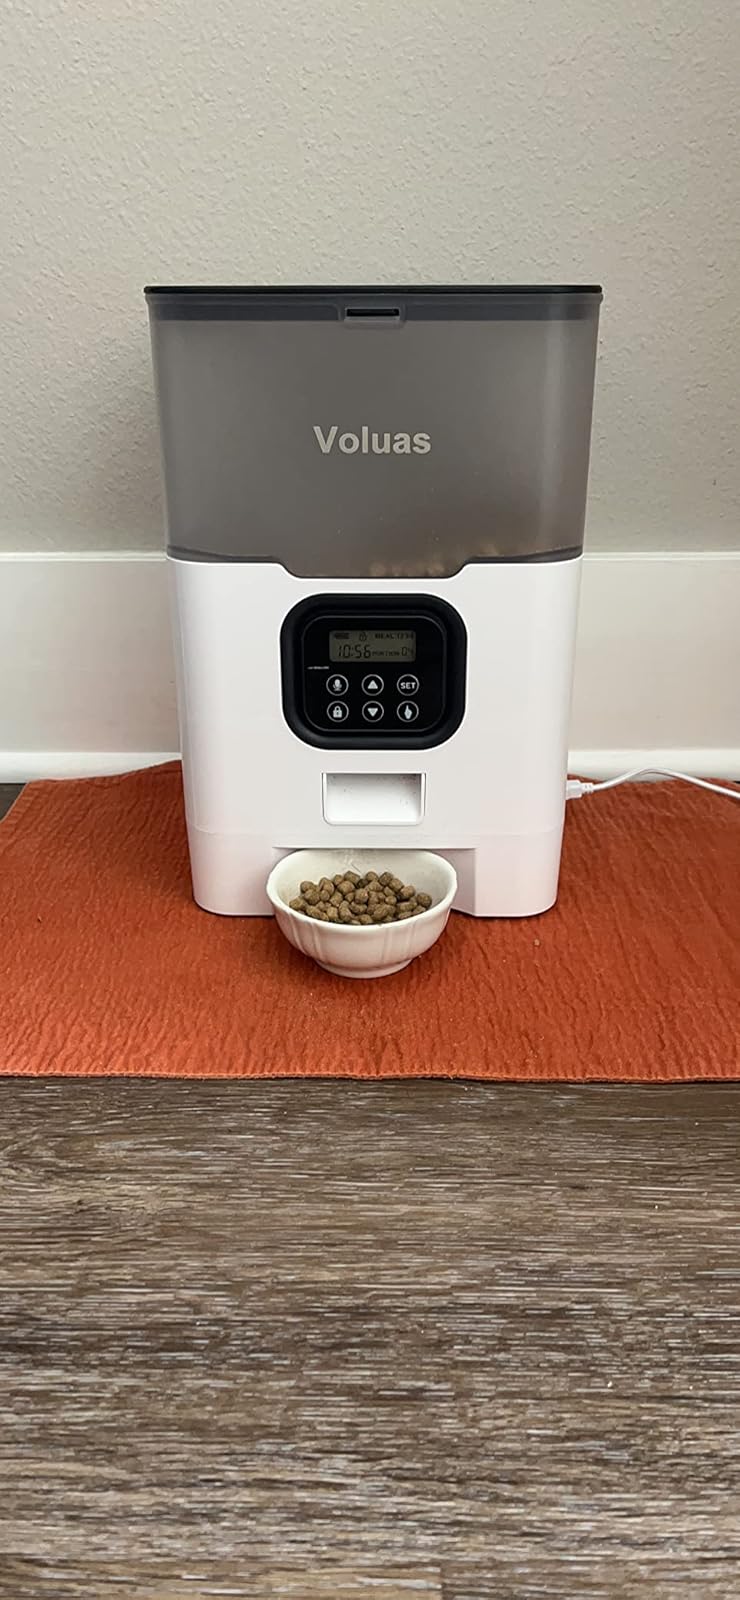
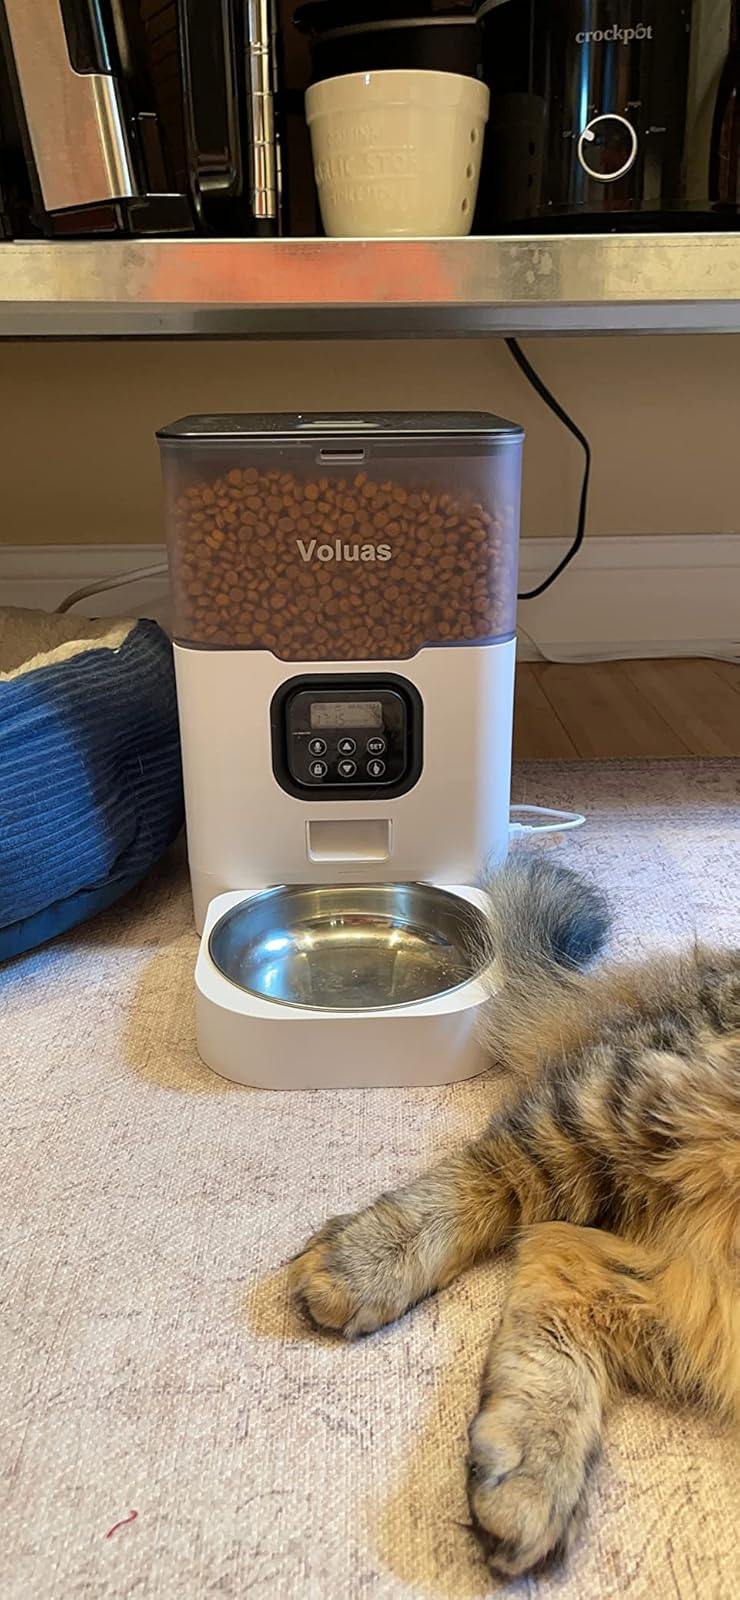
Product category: items_feeder
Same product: yes